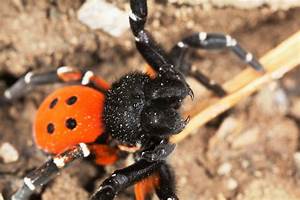
Label: ragno